List of West Coast Eagles records

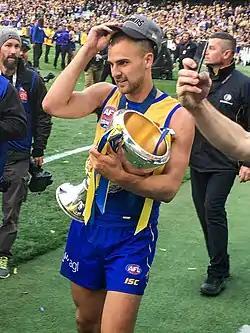
Dom Sheed holding the premiership cup of the 2018 AFL Grand Final, the fourth grand final won by West Coast

This is a list of records and statistics achieved by the West Coast Eagles in the VFL/AFL from their debut in 1987.